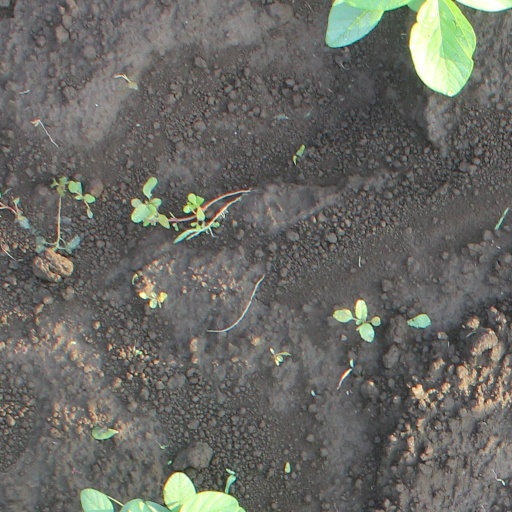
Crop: soybean